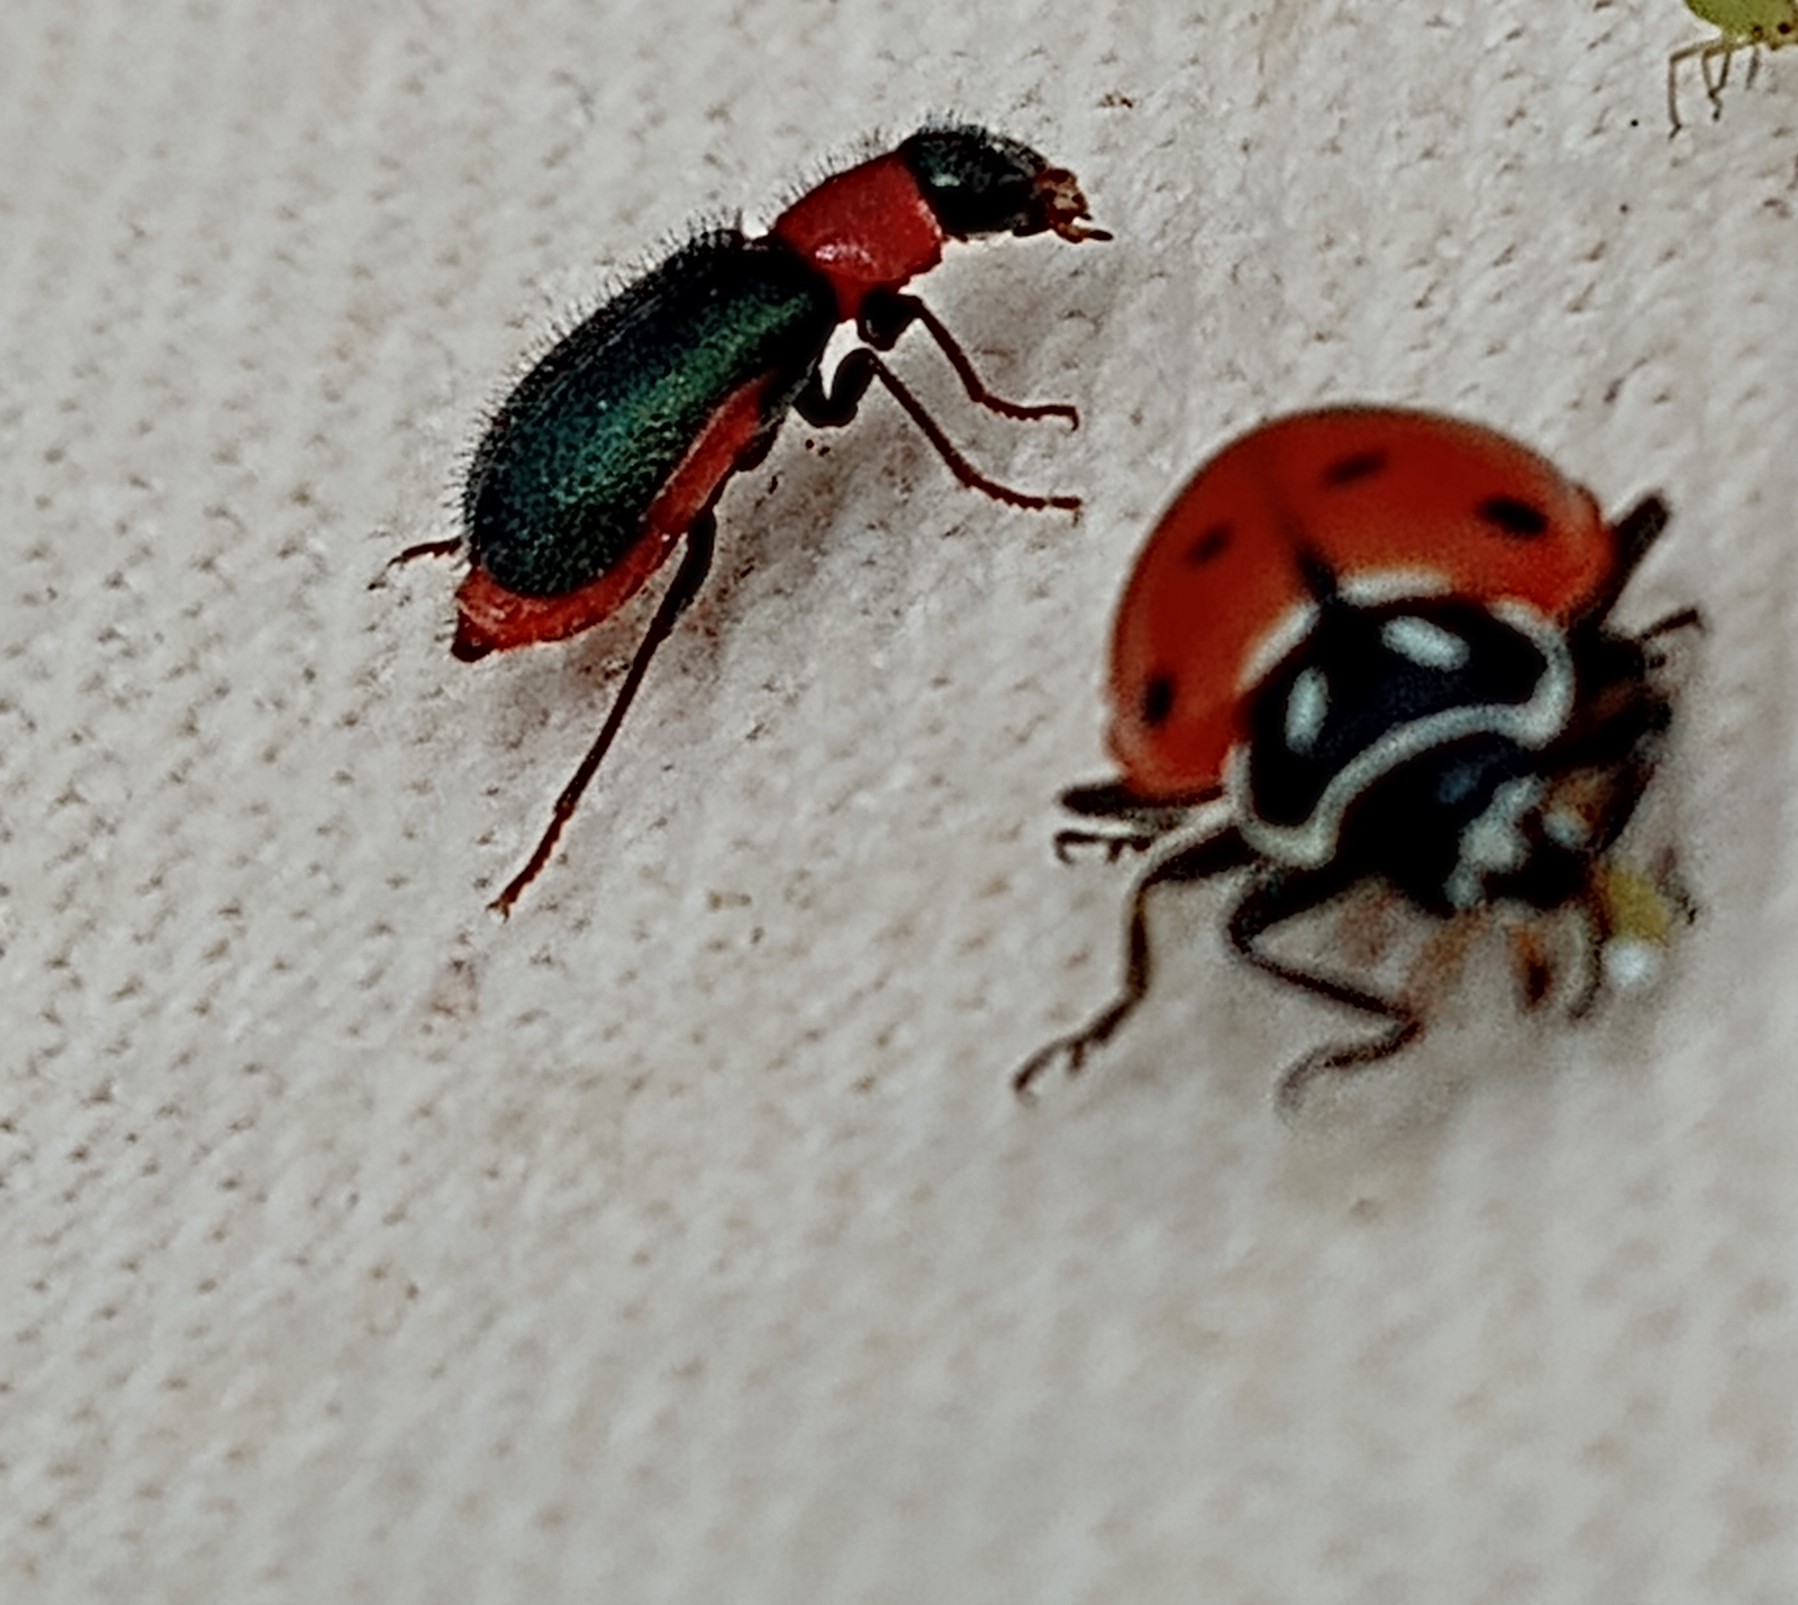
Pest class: predators